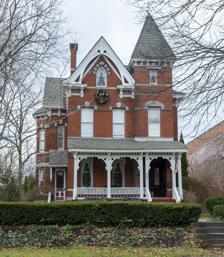
Building: Mills House (Rome, New York)
Country: United States of America
Year built: 1877
Historic house in New York, United States United States historic place Mills House U.S. National Register of Historic Places Show map of New York Show map of the United States Interactive map showing the location of Mills House Location 507 N. George St. Rome, New York Coordinates 43°13′5″N 75°27′28″W / 43.21806°N 75.45778°W / 43.21806; -75.45778 Area less than one acre Built 1877 Architect Putnam, R.A. Architectural style Late Victorian, Gothic NRHP reference No. 97000566 Added to NRHP June 13, 1997 Mills House is a historic home located at Rome in Oneida County, New York . It is an eclectic High Victorian Gothic style brick residence built in 1877. It has a 2 + 1 ⁄ 2 -story, gable-roofed main block and hip-roofed, square, brick kitchen wing.  It features a corner tower with pyramidal roof. It was listed on the National Register of Historic Places in 1997. References